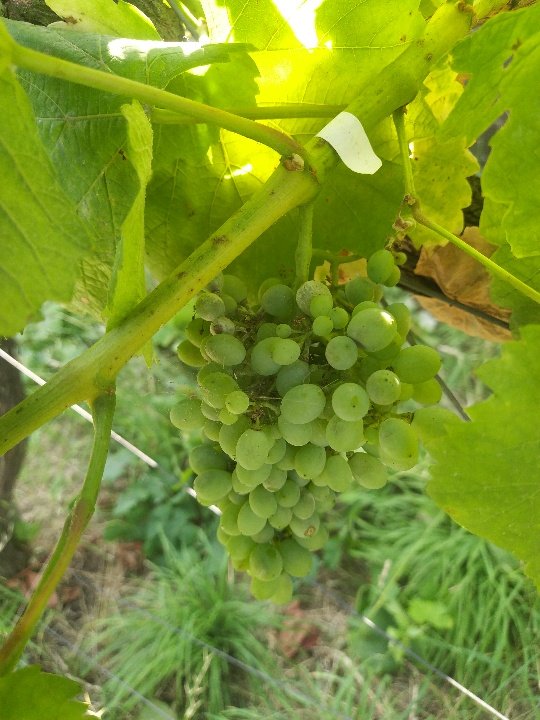
Berries visible: 62
Grape clusters: 1